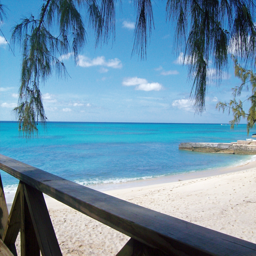
summer or winter , cruising region is still the stuff of dreams